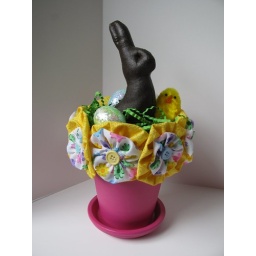
Painted muslin bunny in flower pot